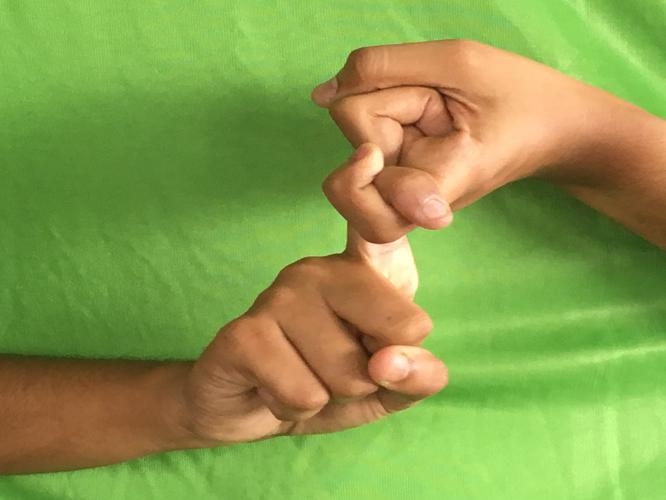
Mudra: Pasha
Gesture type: double_hand